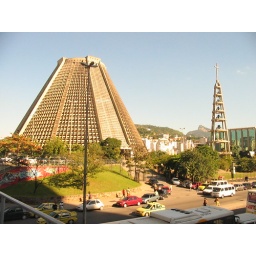
The Archcatedral in Rio looks like an nuclear plant stack and the bell tower looks more like a radio antenna